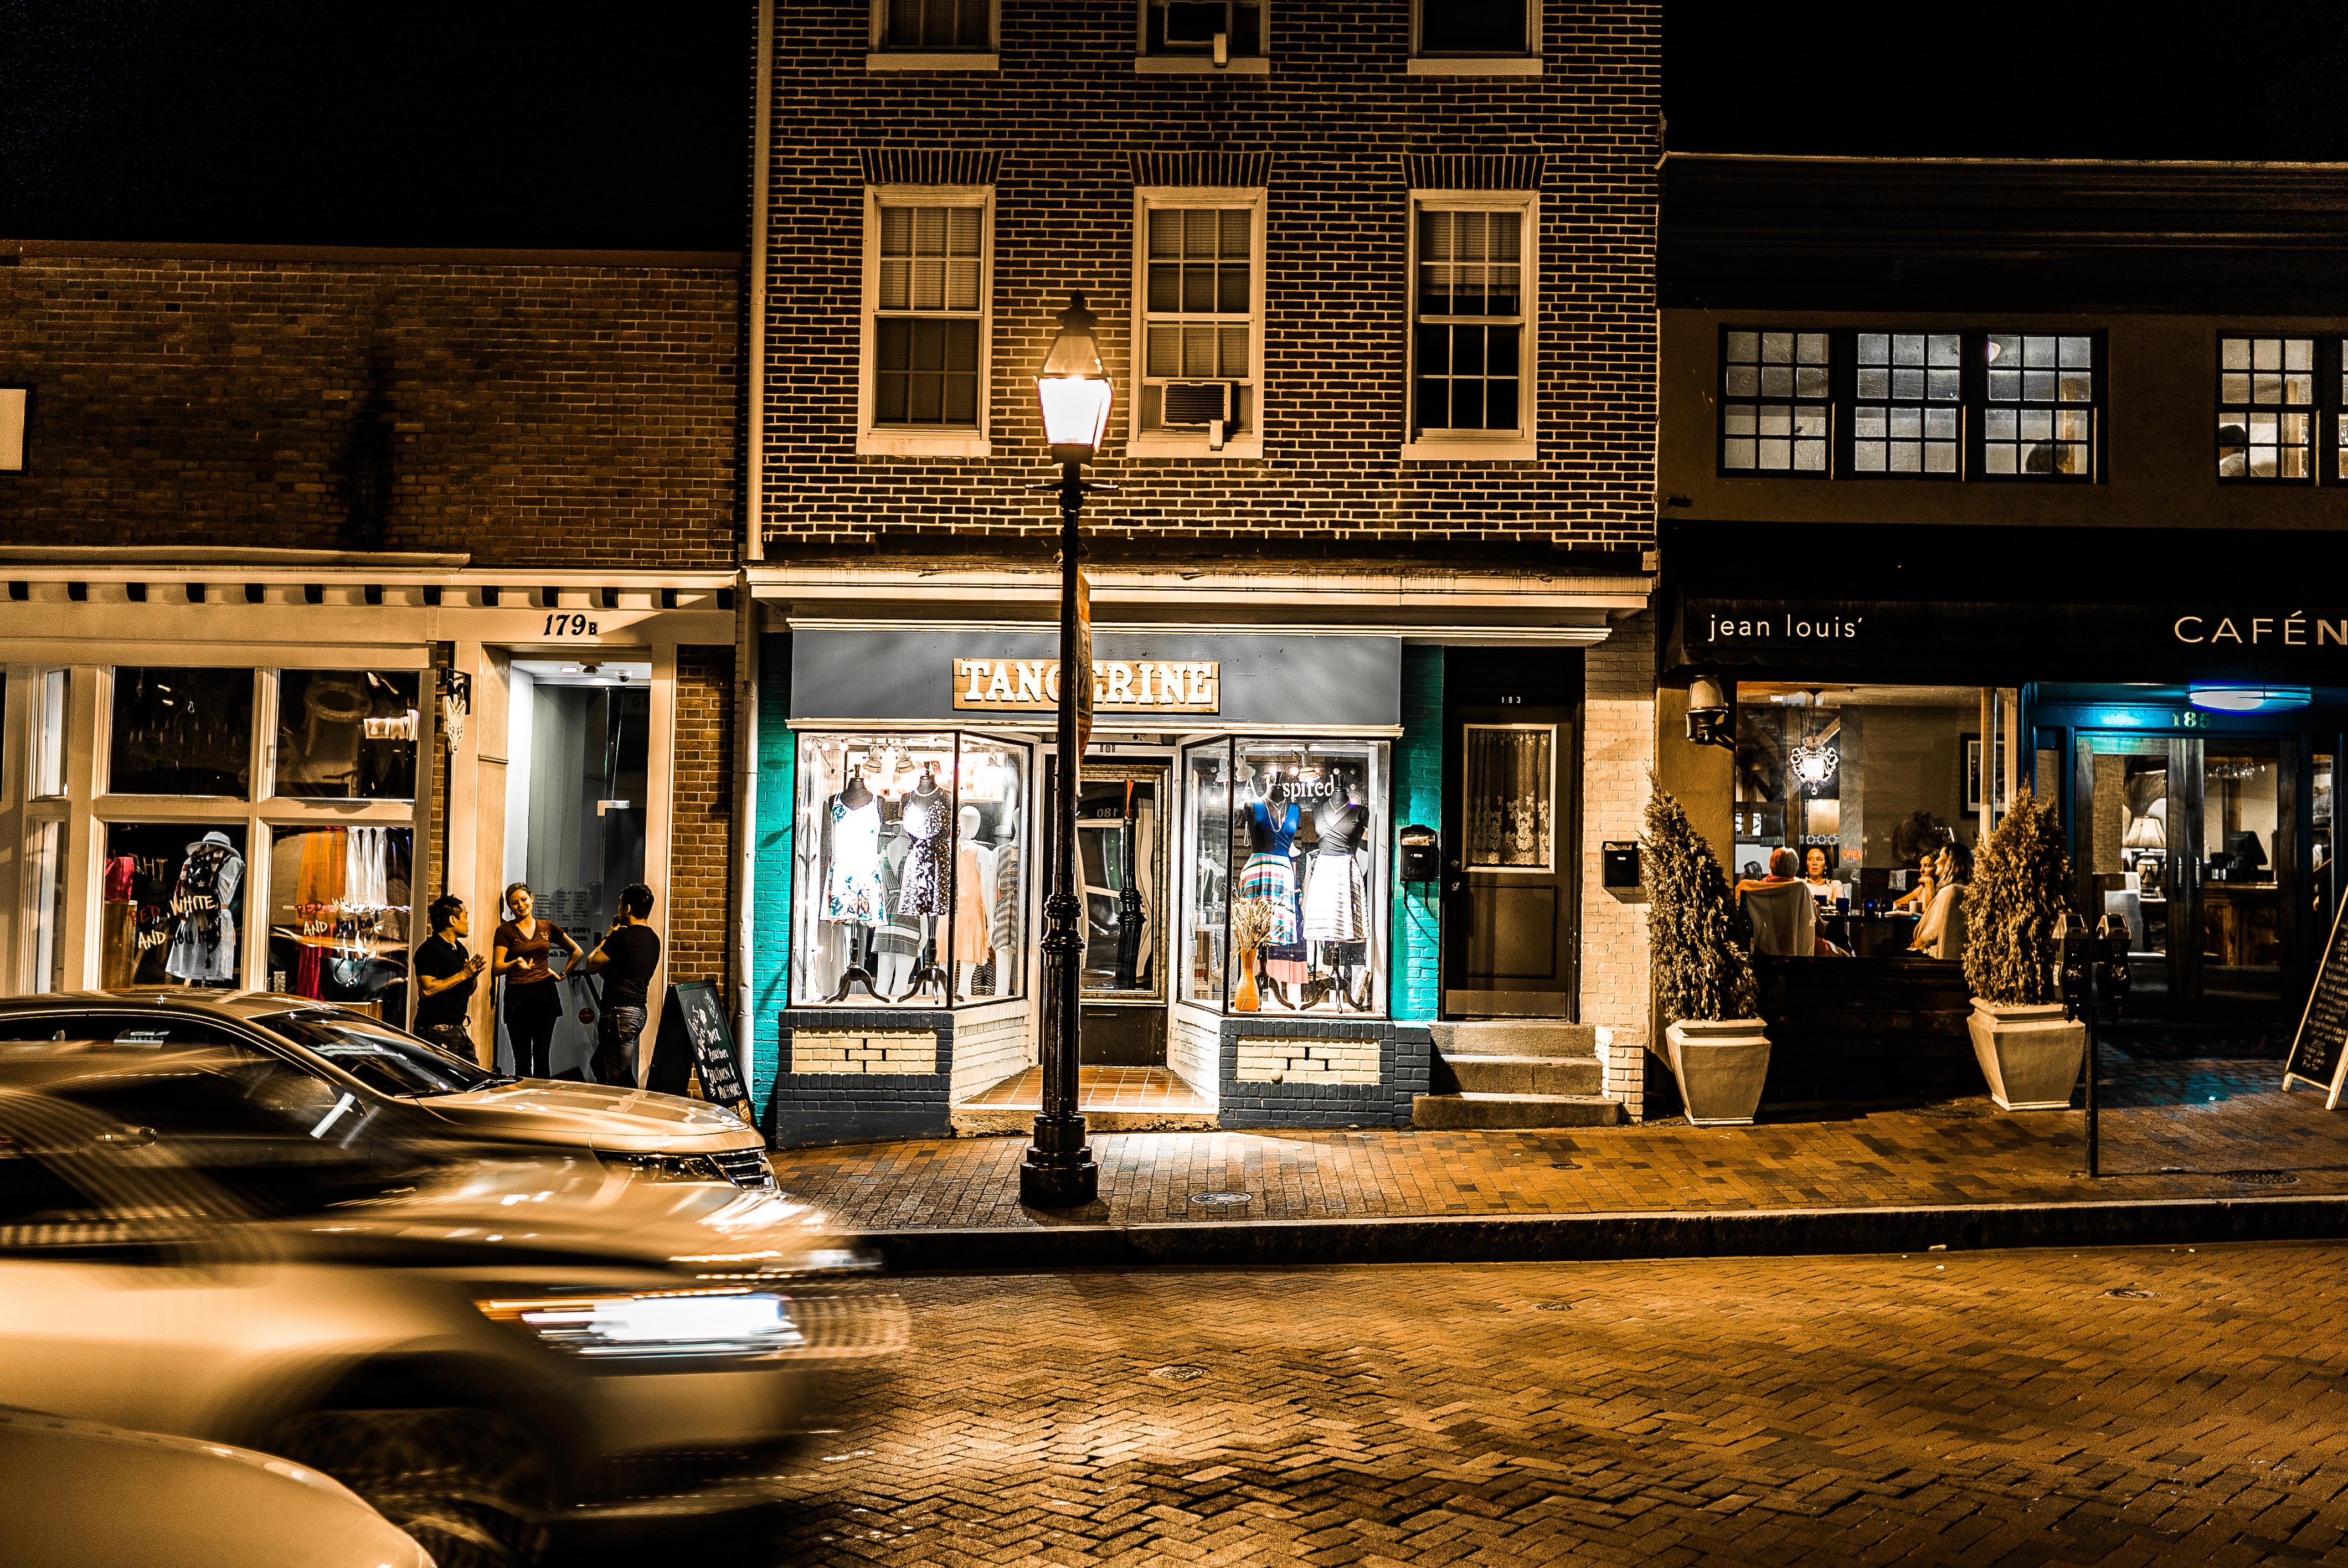
light, road, street, car, night, town, city, cityscape, downtown, evening, lighting, interior design, urban area